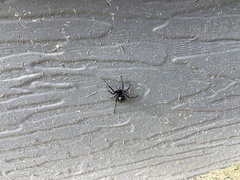
Species: Lactrodectus_hesperus